St. Joseph's Indian School

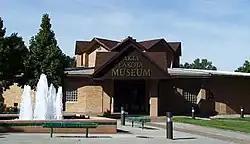
The Akta Lakota Museum

In 1991 the school opened the Akta Lakota Museum and Cultural Center in a former school building on campus as part of its education outreach. The Lakota name means "to honor the people". The building has 14,000-square feet of display space and shows a variety of art, artifacts and other materials about Lakota culture. It includes a gallery where local artists can sell their work.